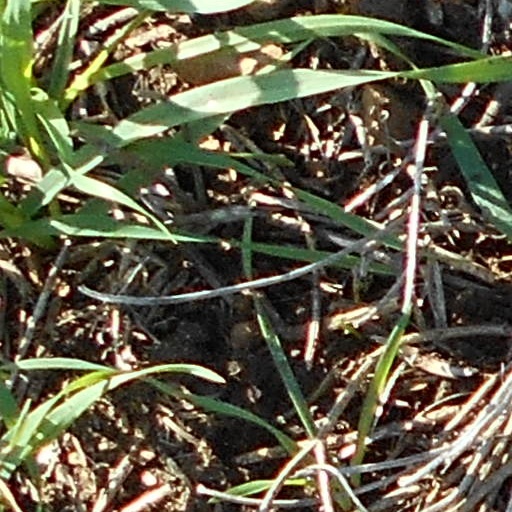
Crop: wheat